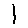
Label: 1